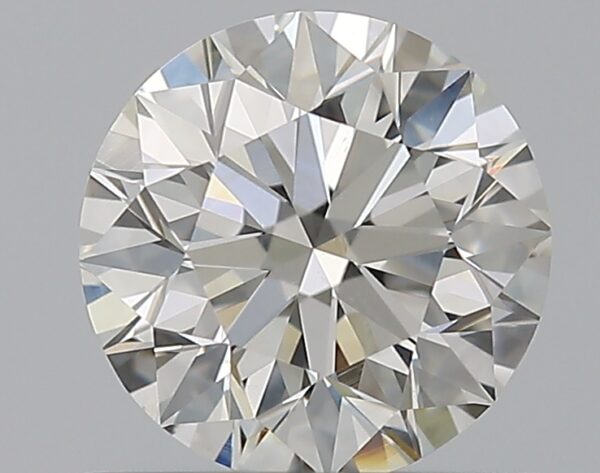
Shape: round
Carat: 0.75
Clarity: SI1
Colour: I
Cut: EX
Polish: EX
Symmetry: EX
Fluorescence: N
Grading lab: GIA
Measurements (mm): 5.73 x 5.77 x 3.64